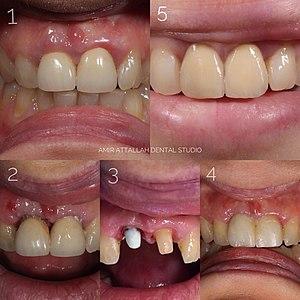
1- Le remplacement des couronnes très usée. 2. L’elongation coronaire. 3. La résine dentaire utilisation pour masquer le poste métallique. 4. les Couronnes provisoires fait du composite. 5. Les couronnes finales fait du ceramique feldspathic. العربية: 1. تَغيير التيجان لتحسين الشكل 2. القيام بعمل تطويل تاجي 3. استخدام لاصق صمغي ليغطي السطح المعدني للدعامة 4. التيجان المؤقتة 5. الشكل النهائي للتيجان المصنعة من السيراميك The making of this file was supported by Wikimedia UK. To see other files made with the support of Wikimedia UK, please see the category Supported by Wikimedia UK.
En dentisterie, la couronne est la partie de la dent qui dépasse hors de la gencive. Cette zone est naturellement recouverte par une substance très dure, l’émail dentaire.